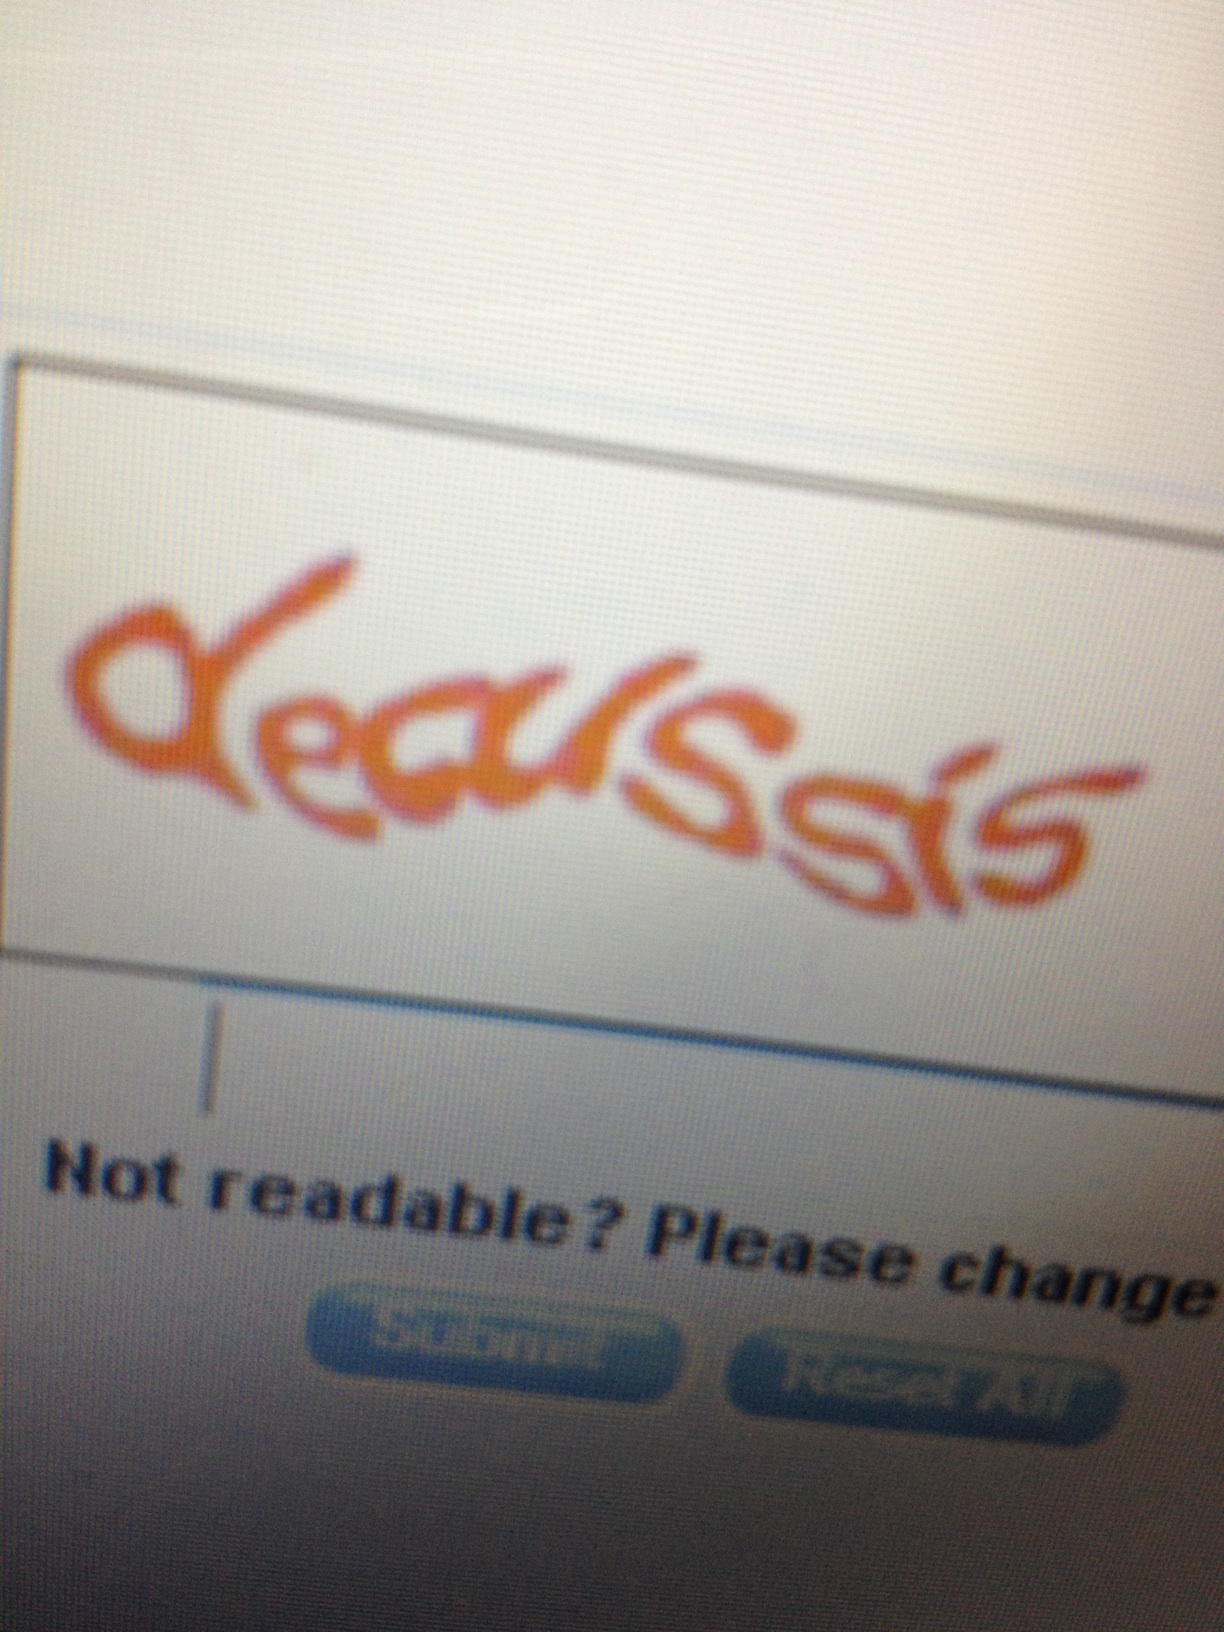Question: what's in this capture?
Answer: decussis